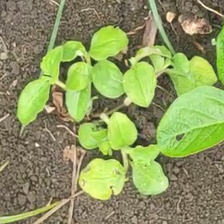
Weed species: Kena_(Commplina_benghalensio)